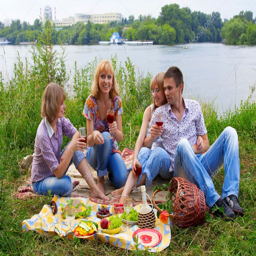
young at the picnic -- stock photo #